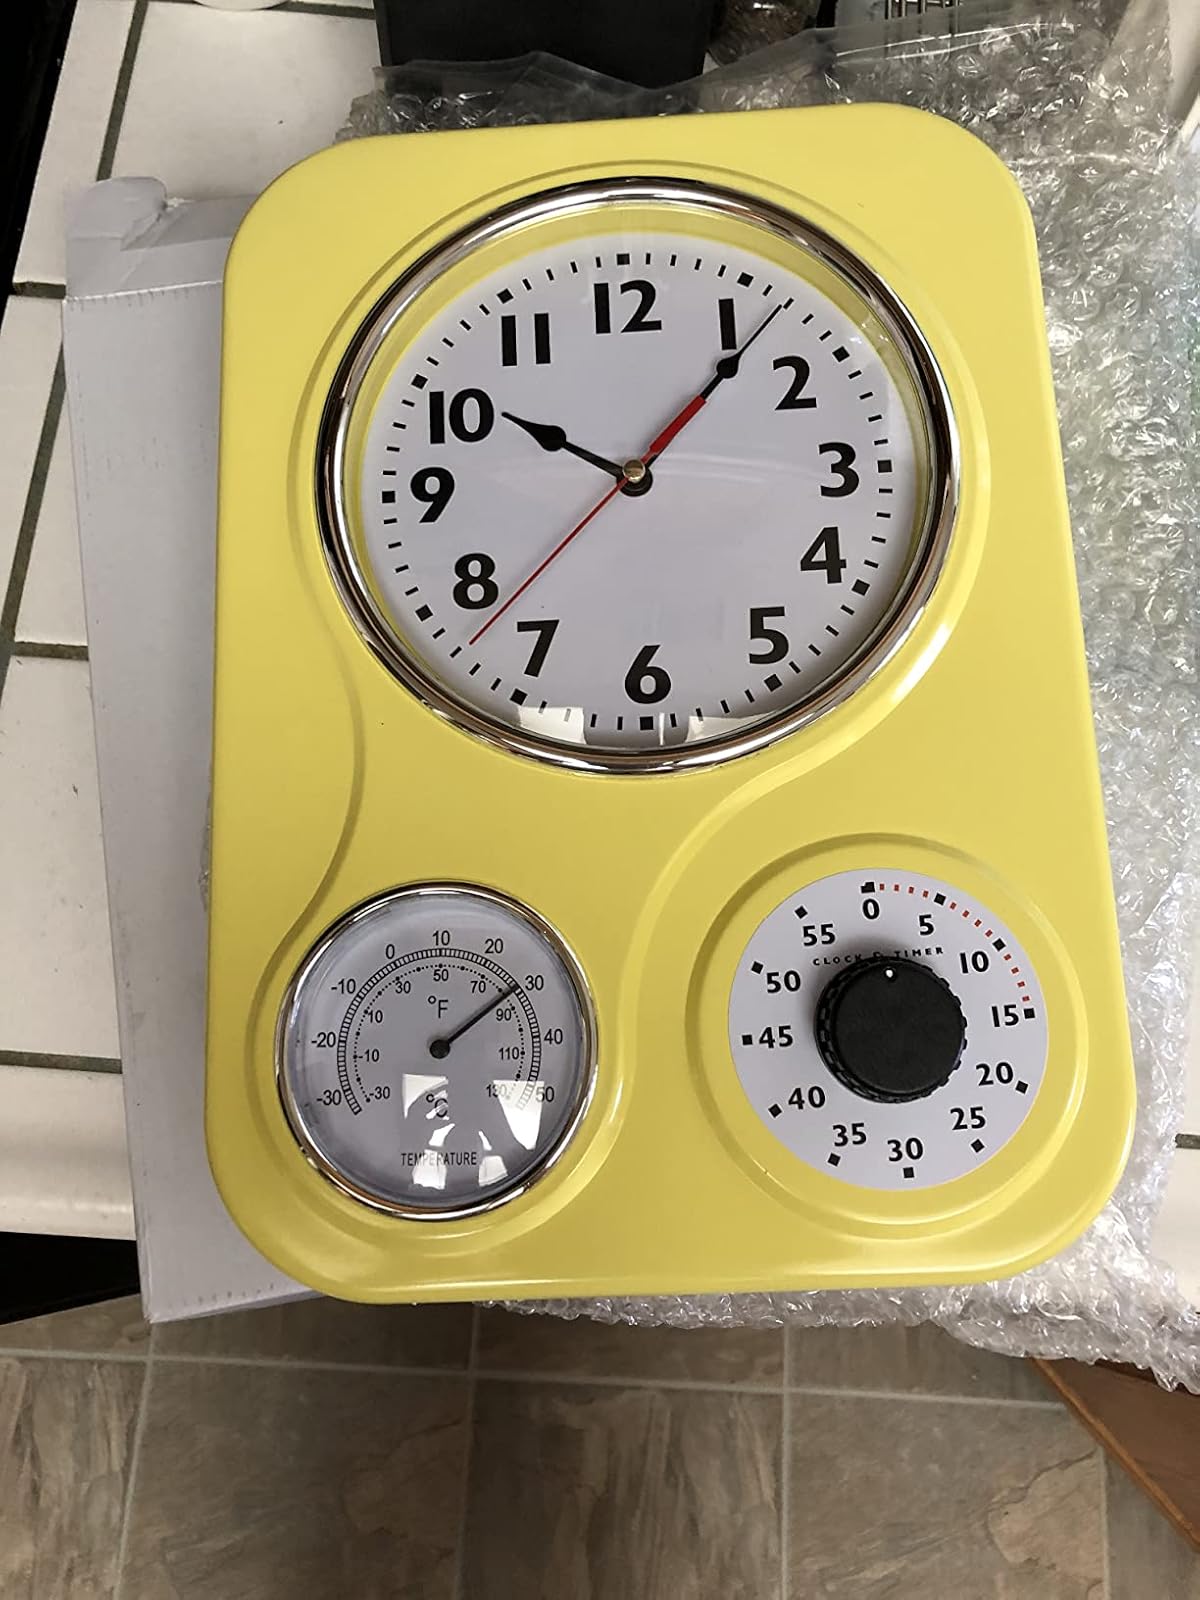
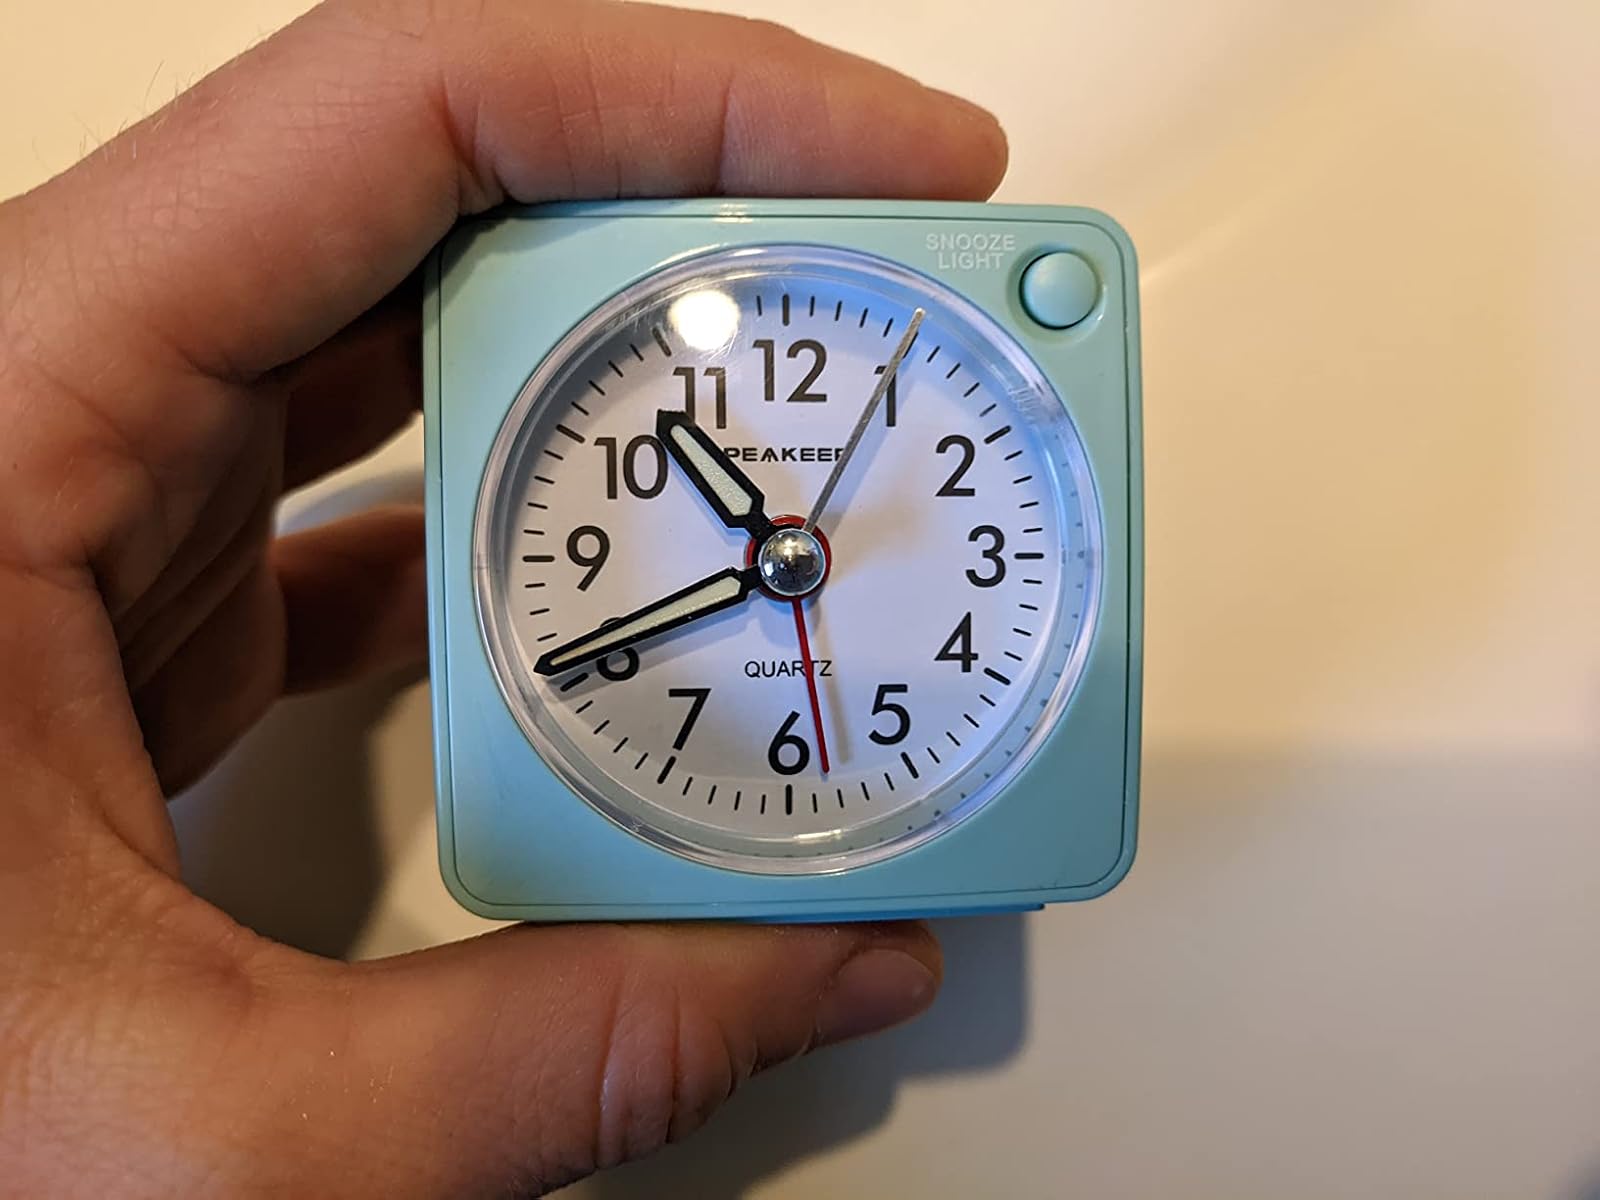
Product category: clock
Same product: no